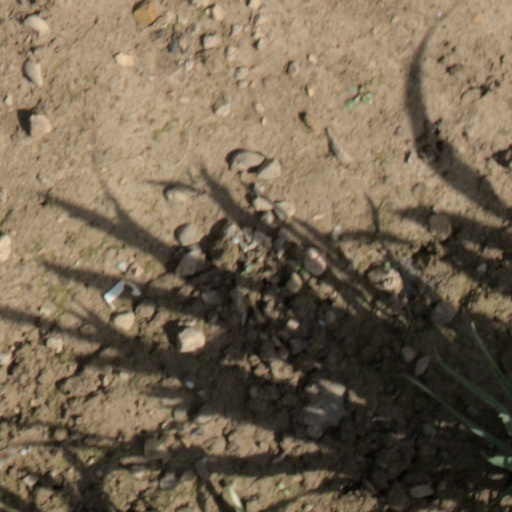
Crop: wheat